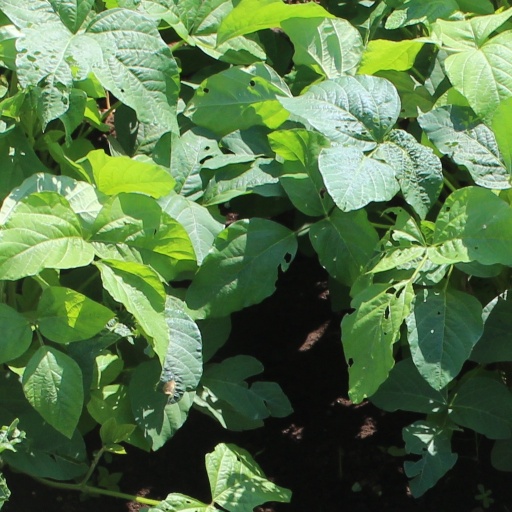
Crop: soybean